Großer Hafner

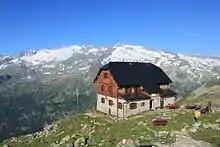
Kattowitzer Hütte, view to Hochalmspitze

The mountain is not a particularly hard climb. Most trails start from the Malta valley via Kölnbrein Dam. An Alpine club hut ("Kattowitzer Hütte") is located on the southern Ochsenkar slope, at an altitude of. The eastern ascent from Rennweg am Katschberg is even easier, but with about quite long.